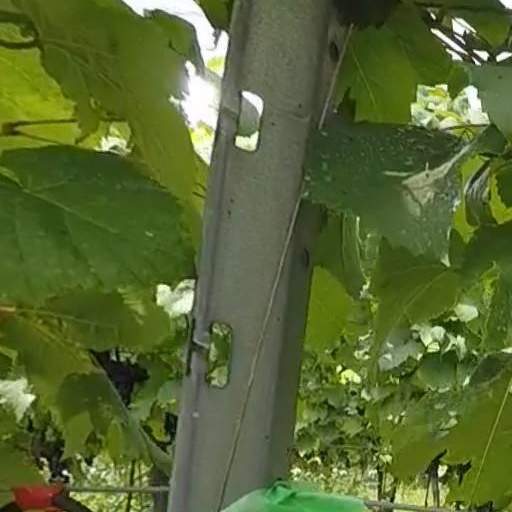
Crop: grape